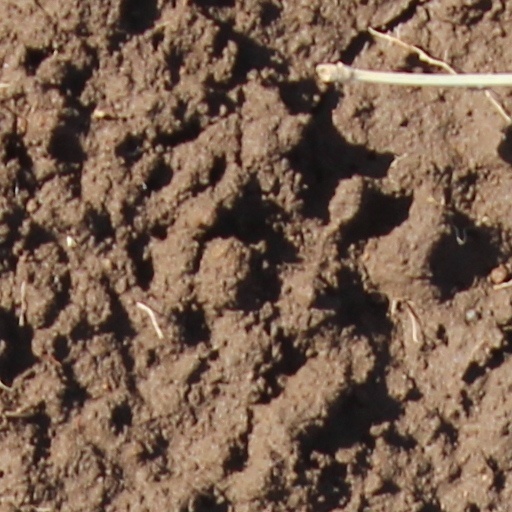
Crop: wheat